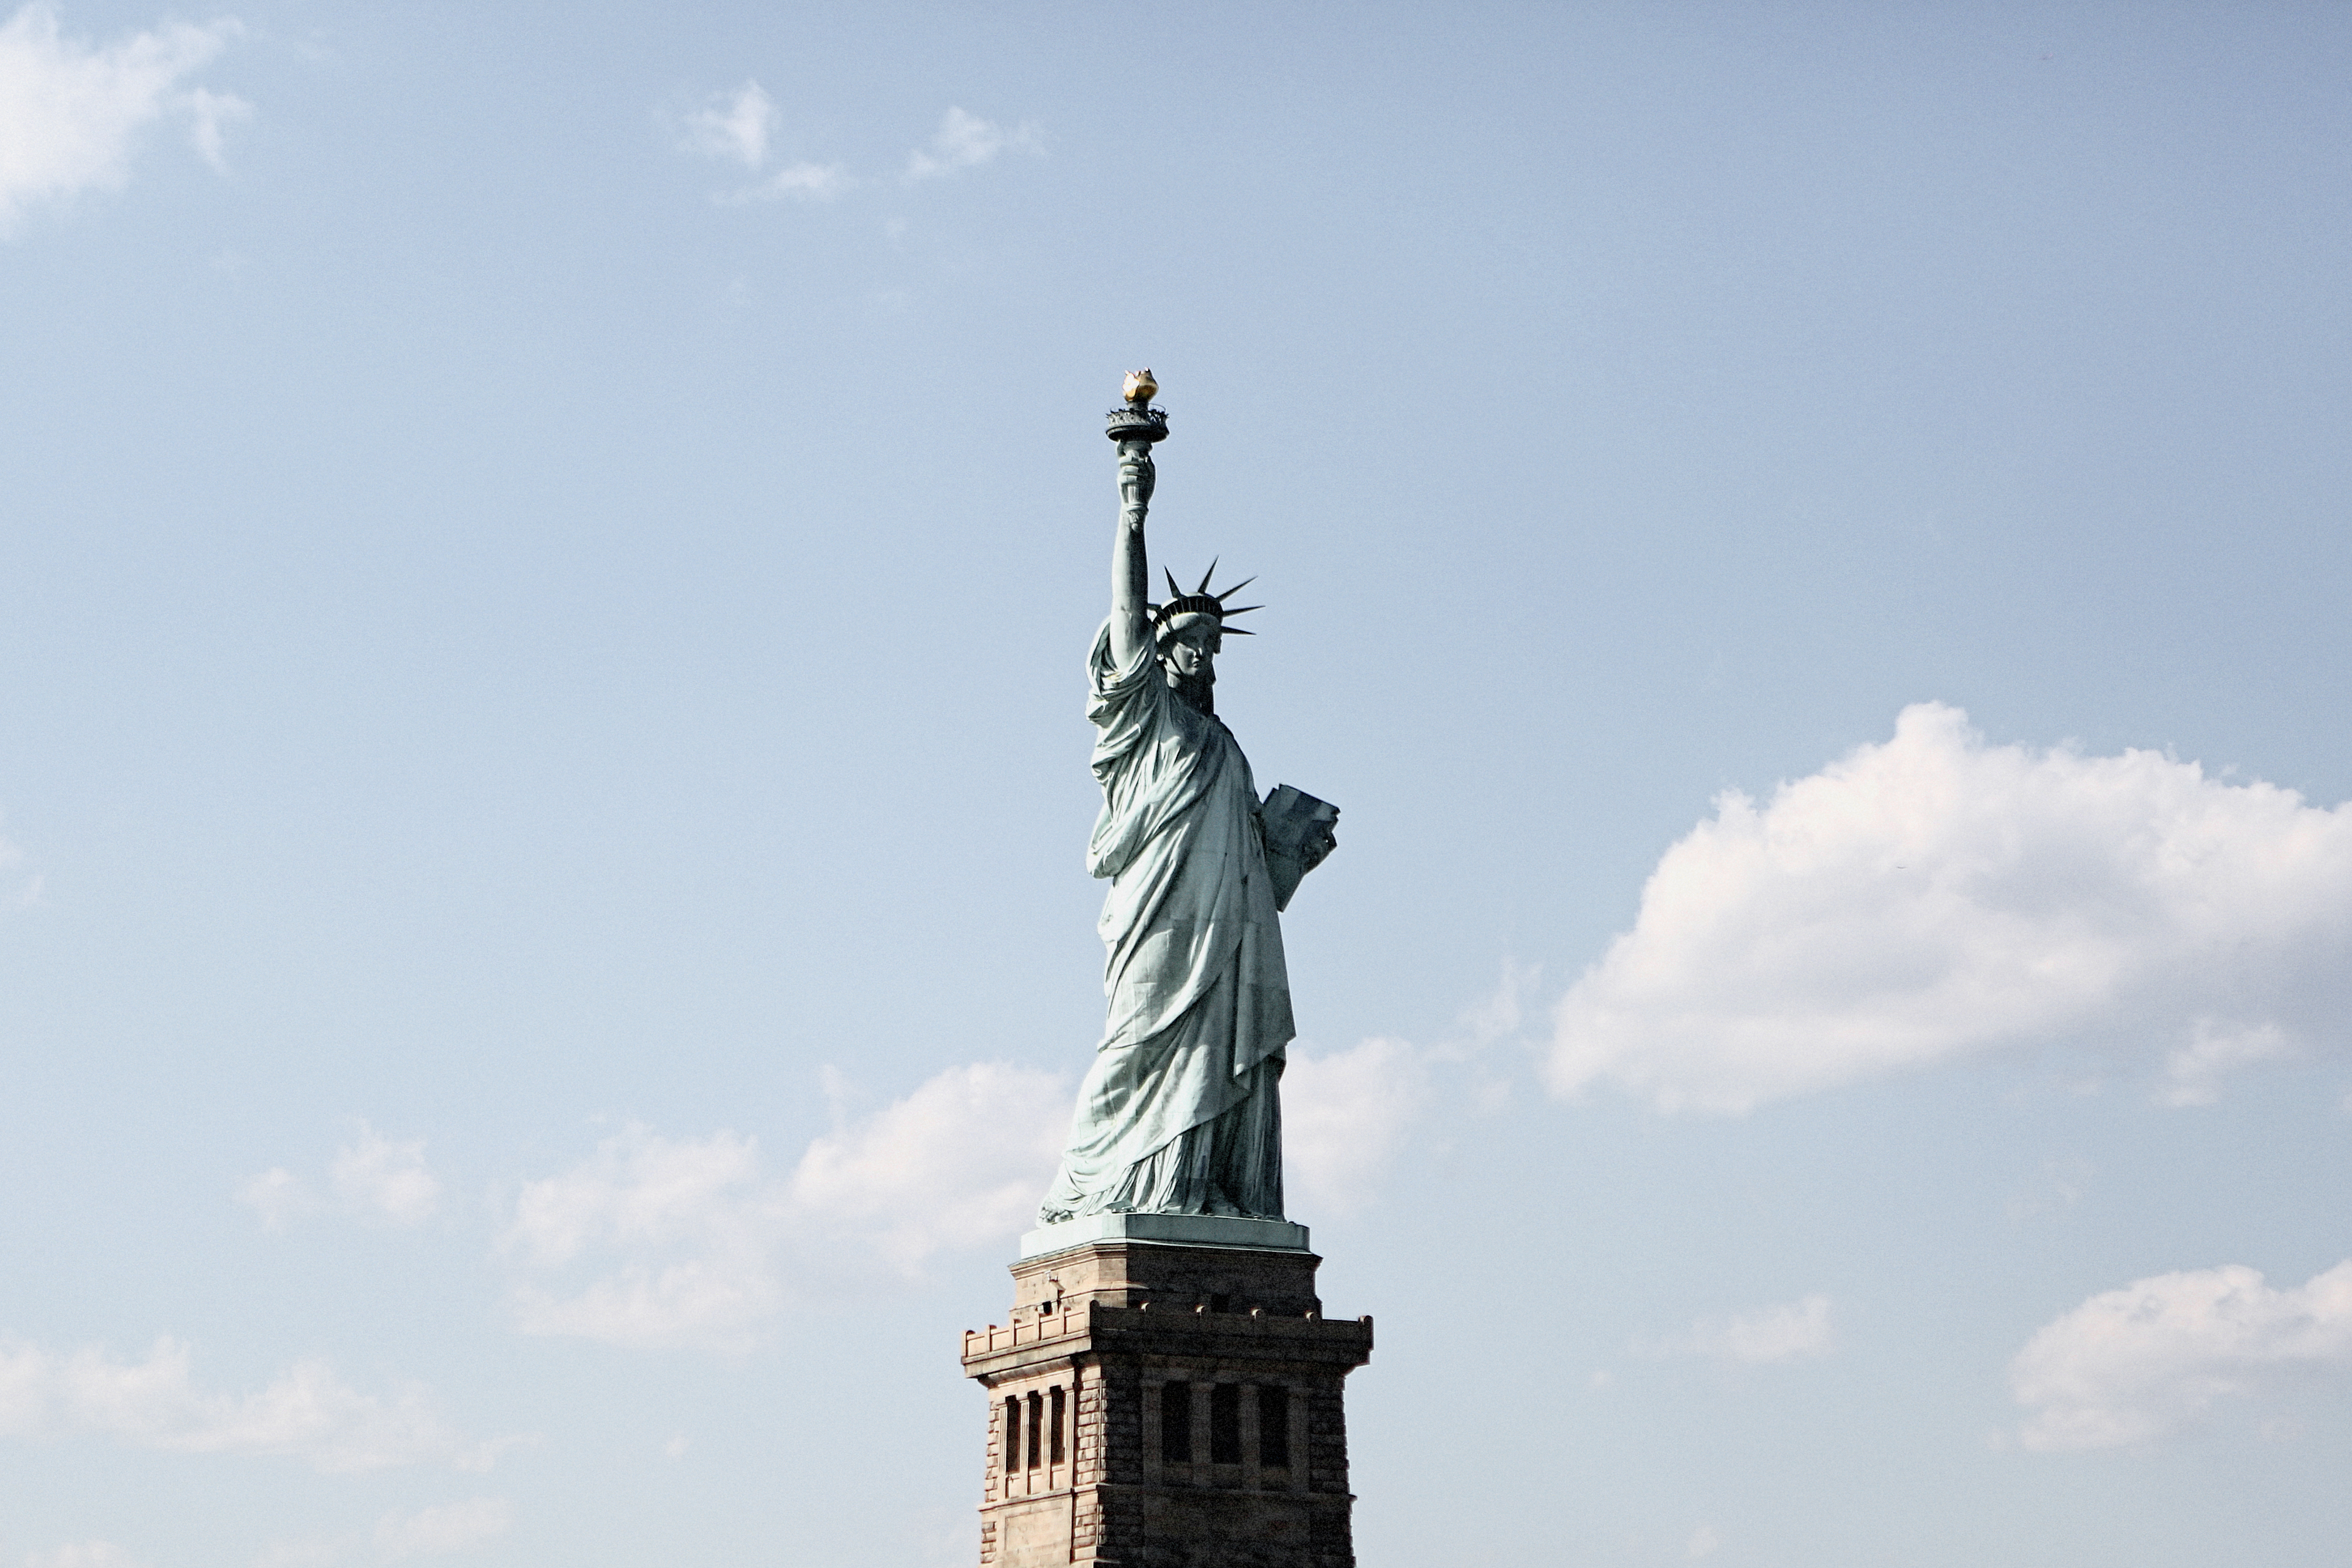
sky, new york, manhattan, monument, statue, statue of liberty, tower, usa, america, united states of america, landmark, sculpture, memorial, spire, steeple, obelisk